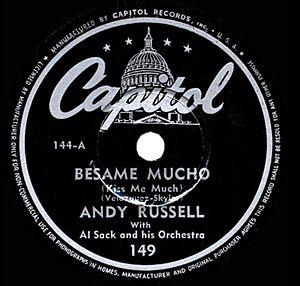
Bésame mucho est une chanson de variété écrite et composée dans les années trente par la pianiste mexicaine Consuelo Velázquez d'après une aria d'Enrique Granados. Ce boléro en do mineur est devenu la chanson en espagnol la plus reprise du XXᵉ siècle.